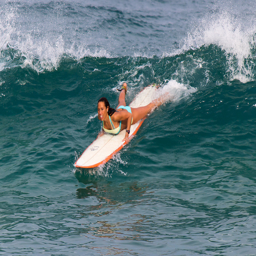
A woman riding on top of a surfboard on a wave.
Bikini clad woman riding a wave on a surfboard.
A female surfer is riding through the wave.
A girl in a blue and yellow swimsuit is laying on her belly on a surfboard in the ocean.
a woman lying on a surfboard as she rides a wave